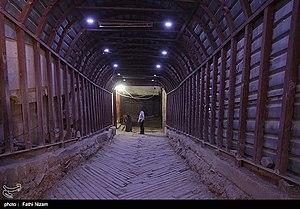
La bataille de la Ghouta orientale se déroule entre 2012 et 2018 pendant la guerre civile syrienne. Elle débute à l'été 2012 après la défaite des rebelles à la bataille de Damas et l'échec de leur offensive visant à prendre le contrôle de la capitale. Les combats se poursuivent alors aux alentours de Damas, dans les quartiers périphériques, les villes et les villages de la Ghouta. En 2013, les rebelles se retrouvent encerclés dans plusieurs poches : la principale se situant à l'est avec la ville de Douma et dans les quartiers de Qaboun, Barzeh et Jobar. Au sud, les insurgés résistent principalement dans les quartiers de Qadam, Beit Sahem et Yalda et dans les villes de Daraya, Yarmouk, Al-Hajar al-Aswad et de Mouadamiyat al-Cham.